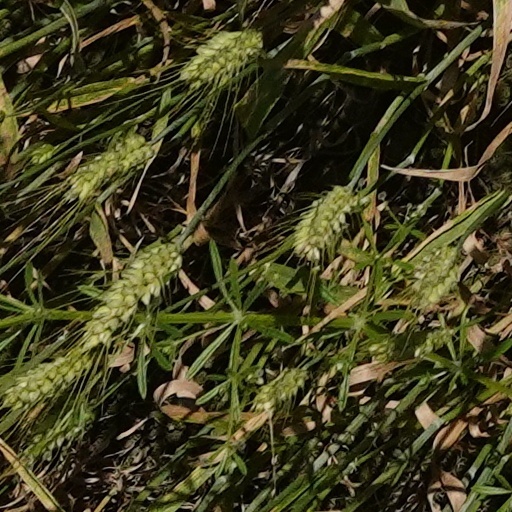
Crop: wheat